Peaceful nuclear explosion

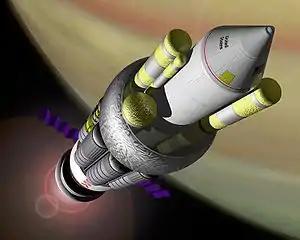
An artist's conception of the NASA reference design for the Project Orion spacecraft powered by nuclear pulse propulsion

Soviet nuclear physicist and Nobel Peace Prize recipient Andrei Sakharov also proposed the idea that earthquakes could be mitigated and particle accelerators could be made by utilizing nuclear explosions, with the latter created by connecting a nuclear explosive device with another of his inventions, the explosively pumped flux compression generator, to accelerate protons to collide with each other to probe their inner workings, an endeavor that is now done at much lower energy levels with non-explosive superconducting magnets in CERN. Sakharov suggested to replace the copper coil in his MK generators by a big superconductor solenoid to magnetically compress and focus underground nuclear explosions into a shaped charge effect. He theorized this could focus 10 positively charged protons per second on a 1 mm surface, then envisaged making two such beams collide in the form of a supercollider.